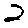
Label: 2